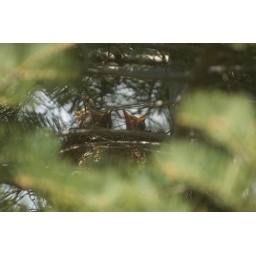
Mother robin feeding her babies in a pine tree in Northwest Indiana.